Collective Soul

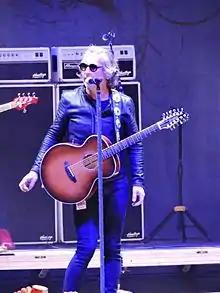
Ed Roland in 2016

The band's ninth studio album, "See What You Started by Continuing", was released on October 2, 2015, by Vanguard Records and peaked at No. 25 on the "Billboard" 200. The album's lead single, "This", made its premiere on July 15, 2015, at "USA Today". The band then made the single as a free download on their official website. The band's live album, "Collective Soul: Live", was released on December 8, 2017, by Suretone Records. The recordings were selected by the band as their best over the course of 160 shows they performed in two years. Around this time, Collective Soul changed the name of their label from El Music Group to Fuzze-Flex Records.